Imperial and US customary measurement systems

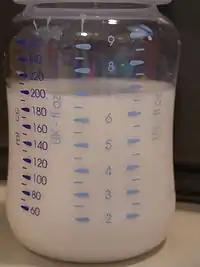
A baby bottle that measures in all three measurement systems—metric, imperial (UK), and US customary.

Prior to 1960 the imperial and customary yard and the pound were sufficiently close to each other that for most practical purposes the differences in the sizes of units of length, area, volume and mass could be disregarded, though there were differences in usage - for example, in the United States short road distances are specified in feet while in the United Kingdom they are specified in yards The introduction of the international yard in 1960 caused small but noticeable effects in surveying in the United States which resulted in some states retaining the original definitions of the customary units of measure which are now known as the survey mile, foot, while other states adopted the international foot. According to the National Institute of Standards and Technology, the survey foot is obsolete as of January 1, 2023, and its use is discouraged.